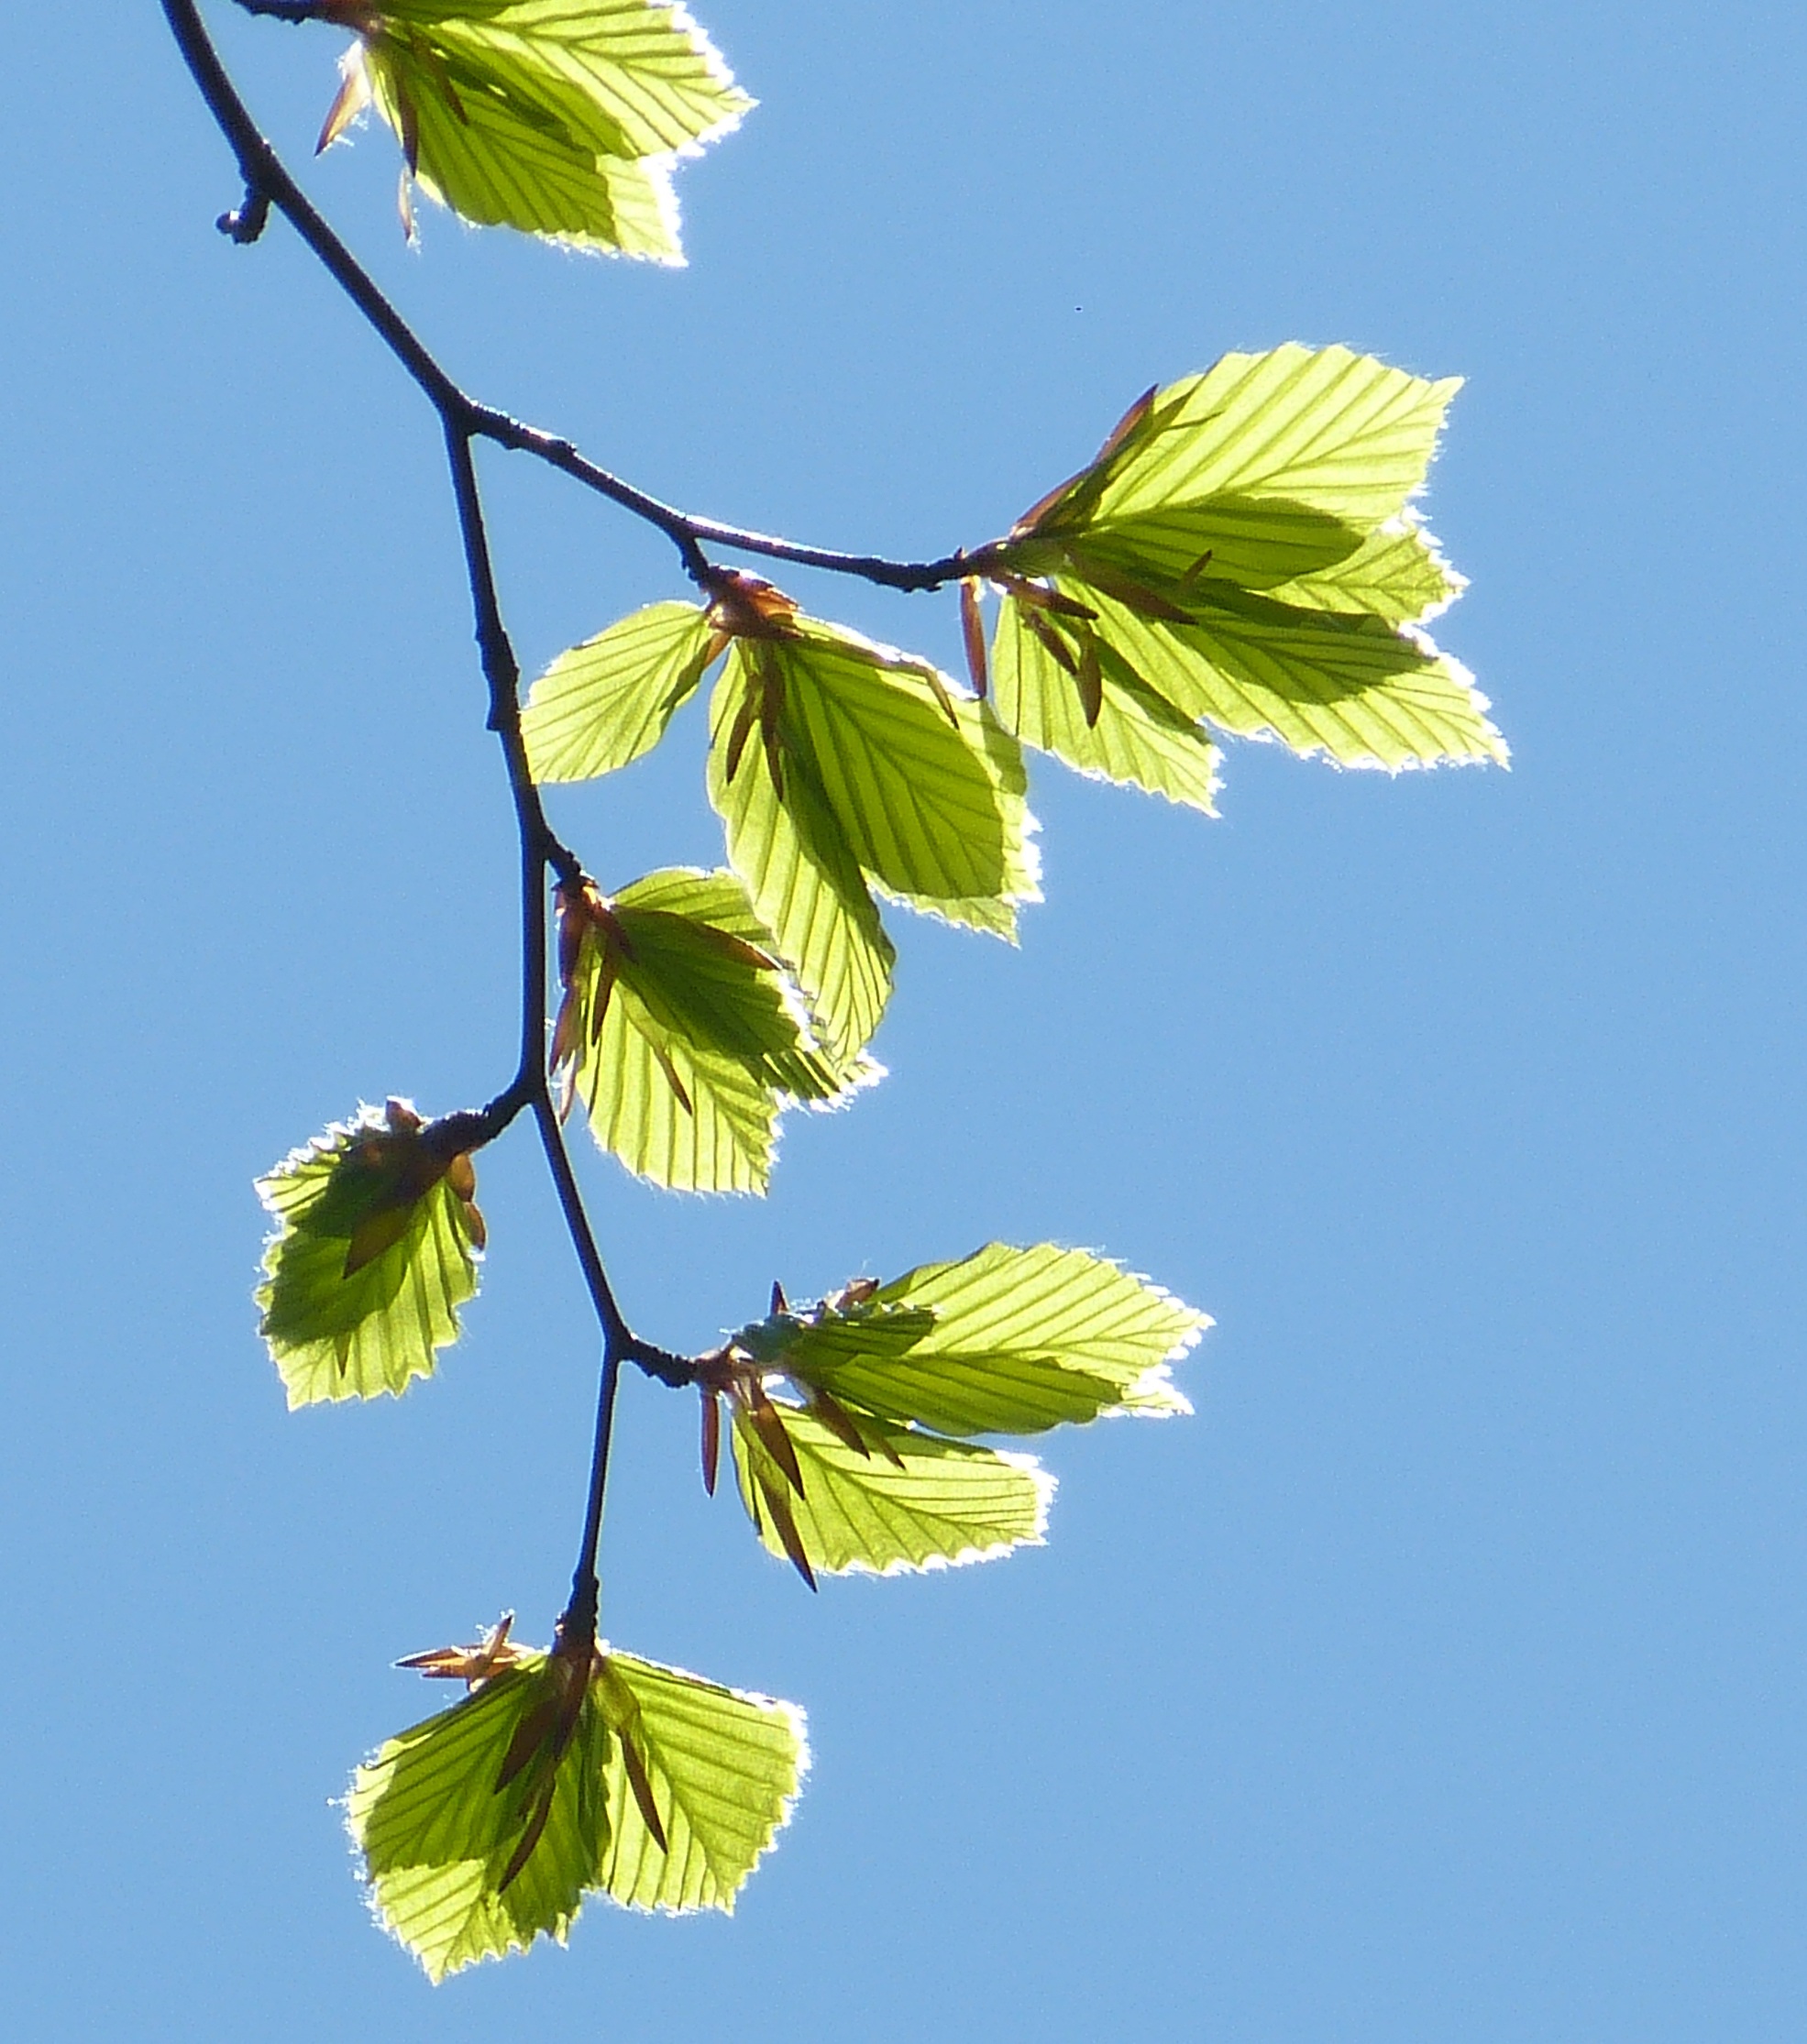
tree, nature, branch, blossom, light, plant, sky, leaf, flower, spring, green, produce, botany, yellow, flora, leaves, beech, back light, flowering plant, maidenhair tree, plant stem, woody plant, land plant